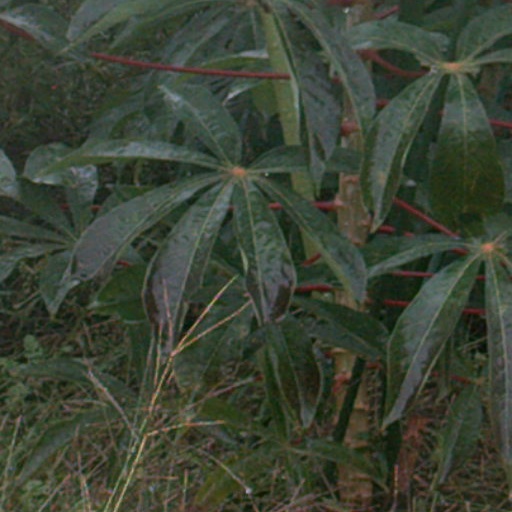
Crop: cassava